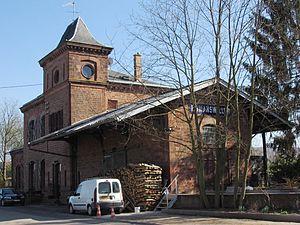
Romanswiller est une commune française située dans le département du Bas-Rhin, en région Grand Est.